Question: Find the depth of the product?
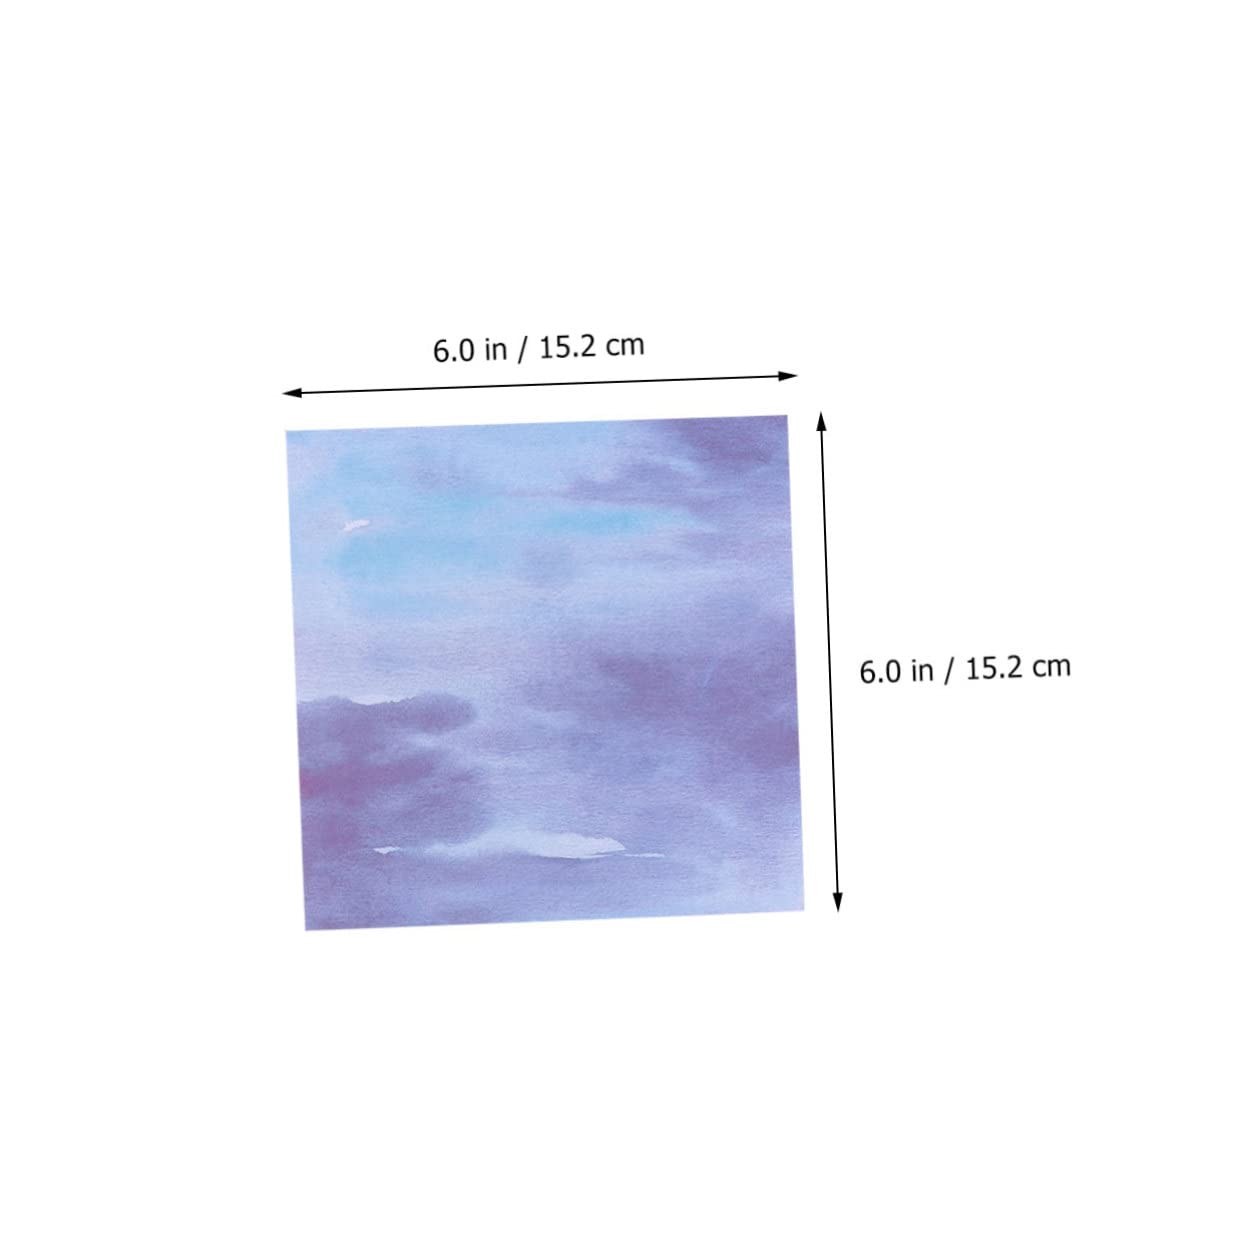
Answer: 6.0 inch